Carlos Rogers (American football)

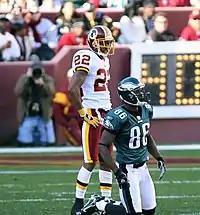
Rogers covering Philadelphia Eagles wide receiver, Reggie Brown in 2006.

Rogers started 15 games and recorded a career-high 88 tackles (71 individual), one interception, and 17 pass deflections. He was inactive during the Indianapolis Colts loss on October 22, due to a fractured thumb.